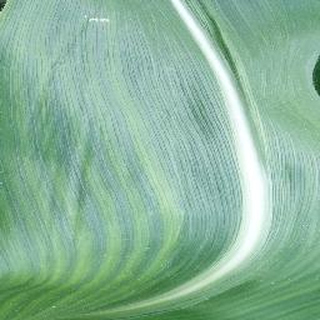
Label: healthy_corn